Kayak

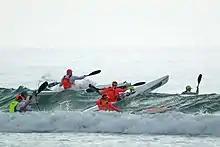
Surfski kayaks

Whitewater kayaks are rotomolded in a semi-rigid, high impact plastic, usually polyethylene. Careful construction ensures that the boat remains structurally sound when subjected to fast-moving water. The plastic hull allows these kayaks to bounce off rocks without leaking, although they scratch and eventually puncture with enough use. Whitewater kayaks range from long. There are two main types of whitewater kayak, playboats and river-running boats. Creekboats (for small rivers) and squirt boats are more specialized.